Development plan

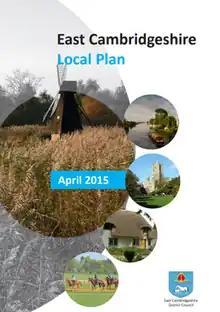
The East Cambridgeshire Local Plan was produced by the local authority and adopted in 2015.

A development plan sets out a local authority's policies and proposals for land use in their area. The term is usually used in the United Kingdom. A local plan is one type of development plan. The development plan guides and shapes day-to-day decisions as to whether or not planning permission should be granted, under the system known as "development control" ("development management" in Scotland). In order to ensure that these decisions are rational and consistent, they must be considered against the development plan adopted by the authority, after public consultation and having proper regard for other material factors.